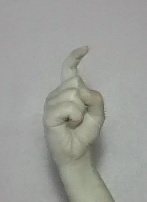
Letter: ra